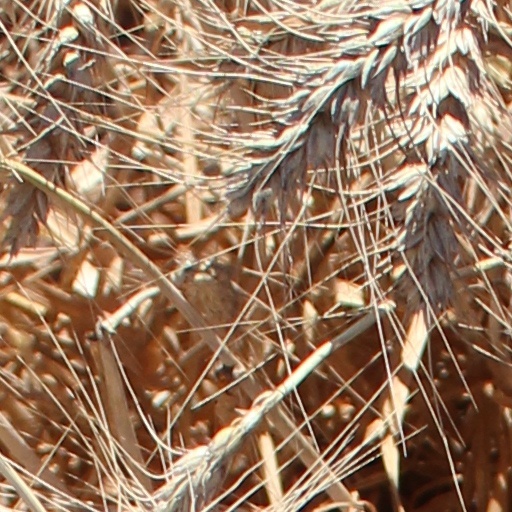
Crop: wheat